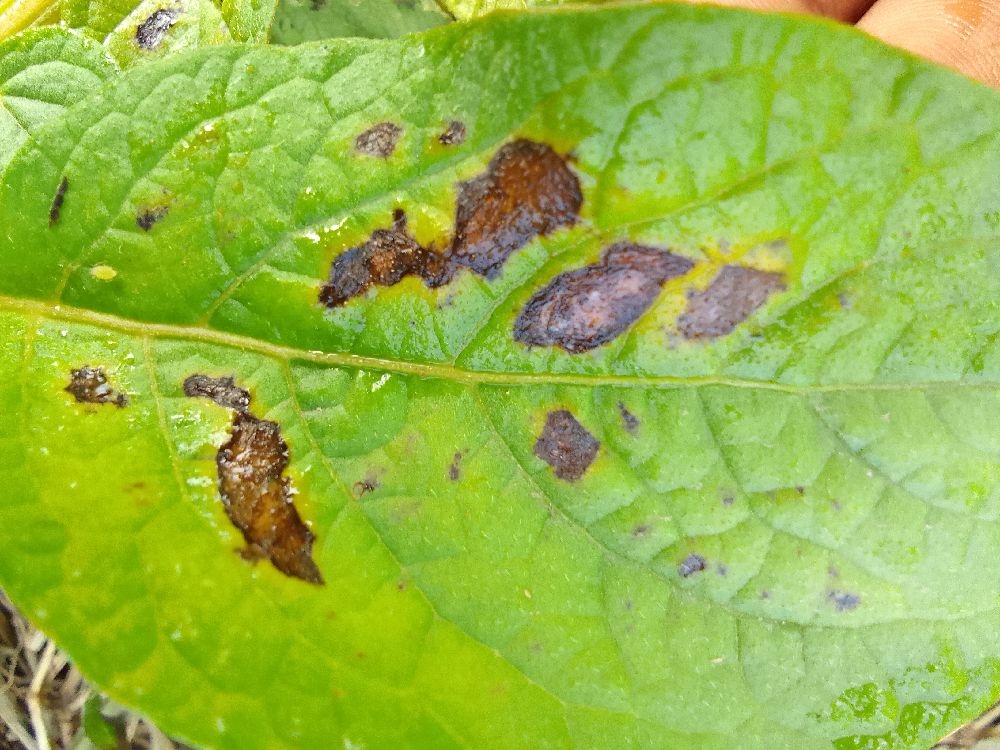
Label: Early blight